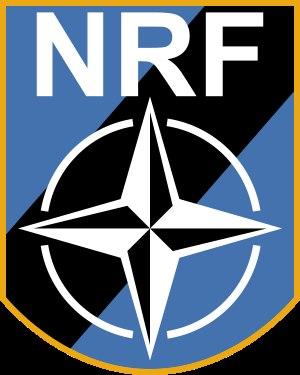
La Force de réaction de l'OTAN est la force de réaction rapide de l'OTAN, annoncée lors du sommet de l'OTAN à Prague en 2002 et opérationnelle depuis 2004.